Serhii Shumylo

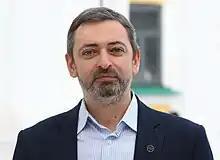
Serhii Shumylo in 2021

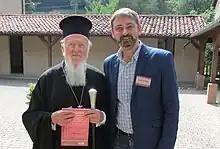
Ecumenical Patriarch Bartholomew I of Constantinople and Serhii Shumylo in 2017

Serhii Viktorovych Shumylo (born 8 June 1976) is a Ukrainian historian, specialist in religious studies, journalist and public figure. Shumylo is a candidate of historical sciences (PhD) and a Doctor of Theology (ThDr).